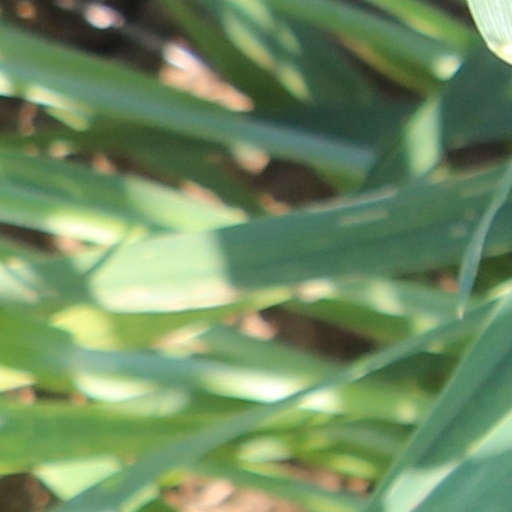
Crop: wheat